LMS Princess Coronation Class 6233 Duchess of Sutherland

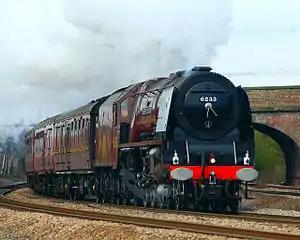
6233 Duchess of Sutherland at Monk Fryston

LMS Princess Coronation Class 46233 "Duchess of Sutherland" is a steam locomotive built in 1938 for the London, Midland and Scottish Railway (LMS) at Crewe Works to a design by William Stanier. It is a 4-6-2 Pacific locomotive built as part of the LMS Coronation Class for its express passenger services, including the Royal Scot service from London to Glasgow.